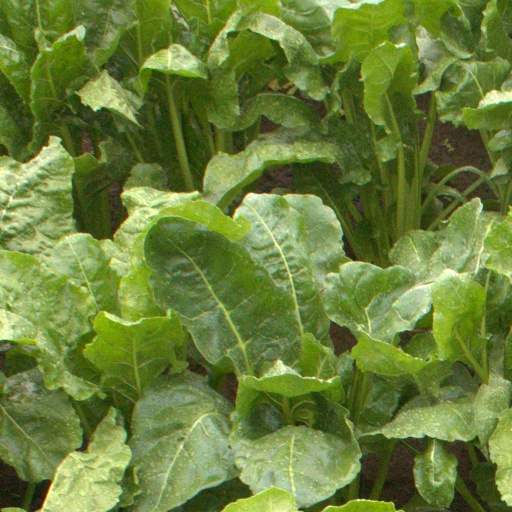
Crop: sugar beet